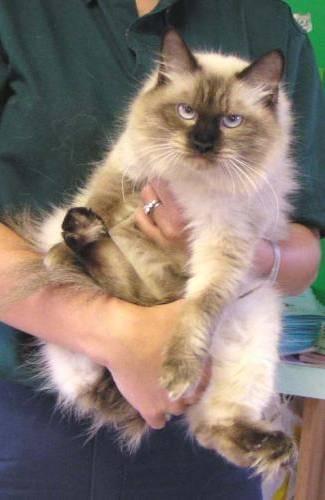
cat